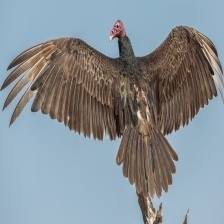
Species: TURKEY VULTURE
Scientific name: CATHARTES AURA
ImageNet parent category: vulture